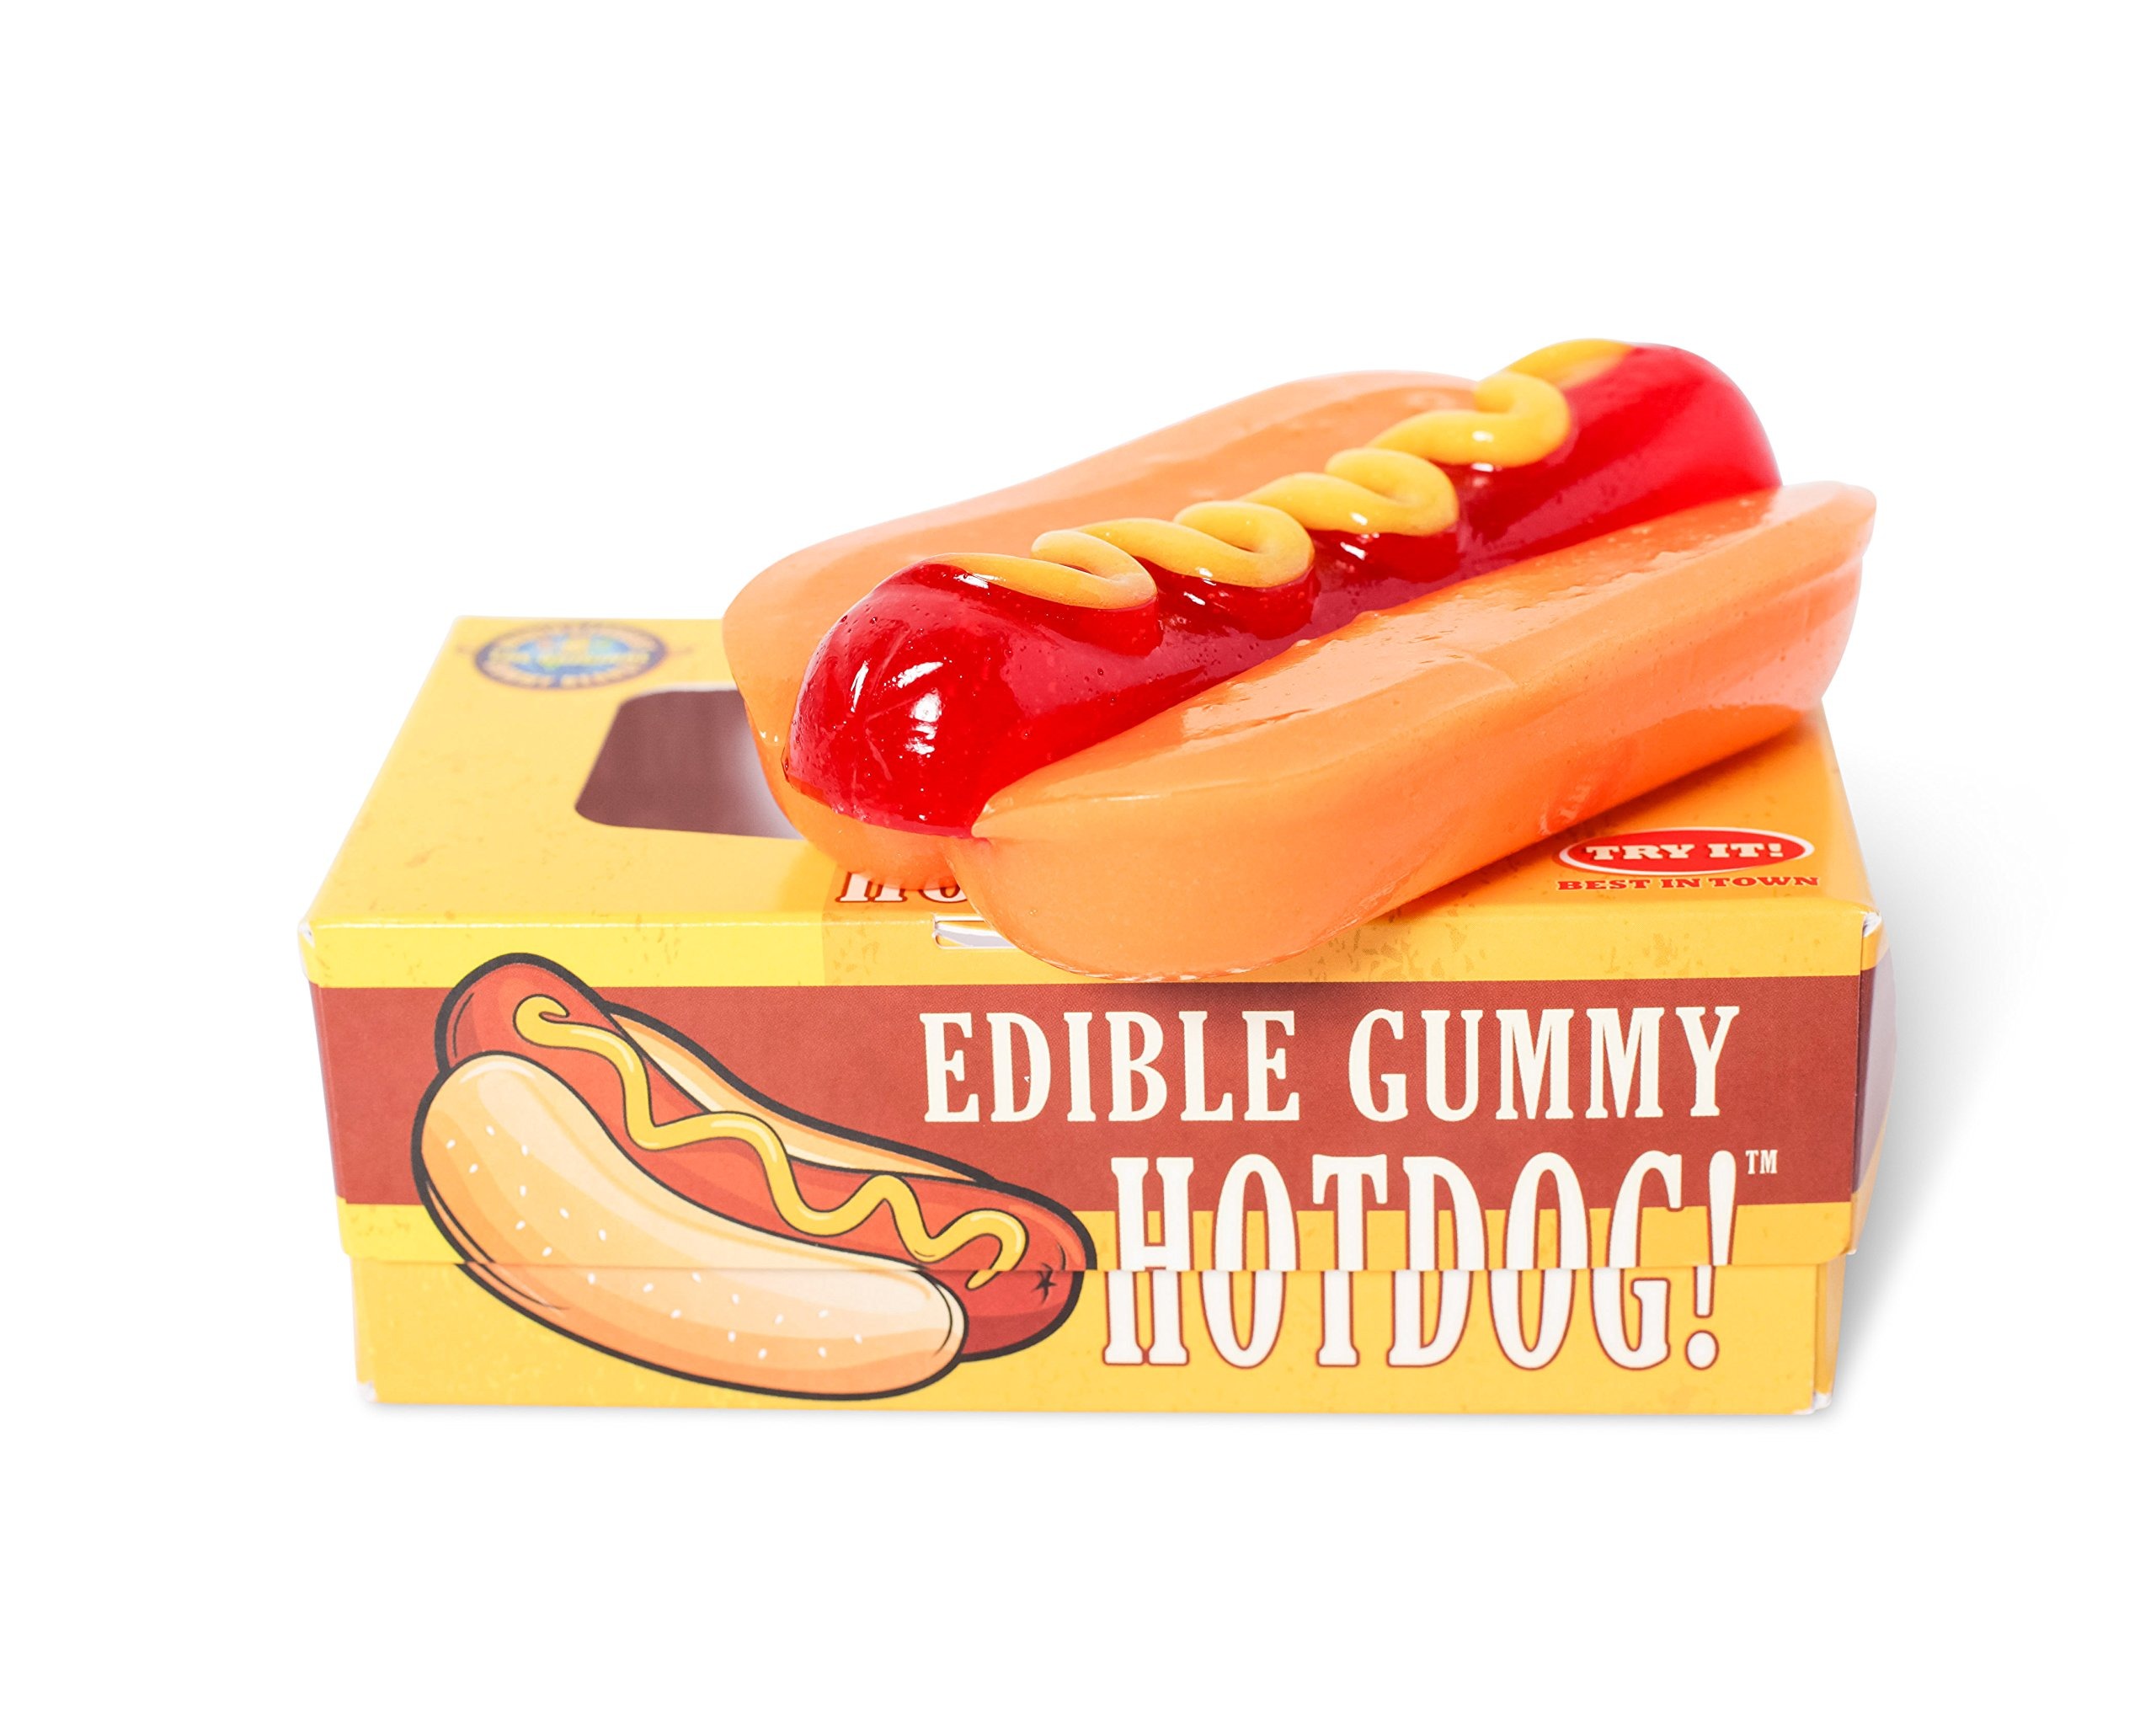
Item Name: Giant Gummy Hot Dog (7oz)
Value: 7.0
Unit: Ounce

Price: 10.99